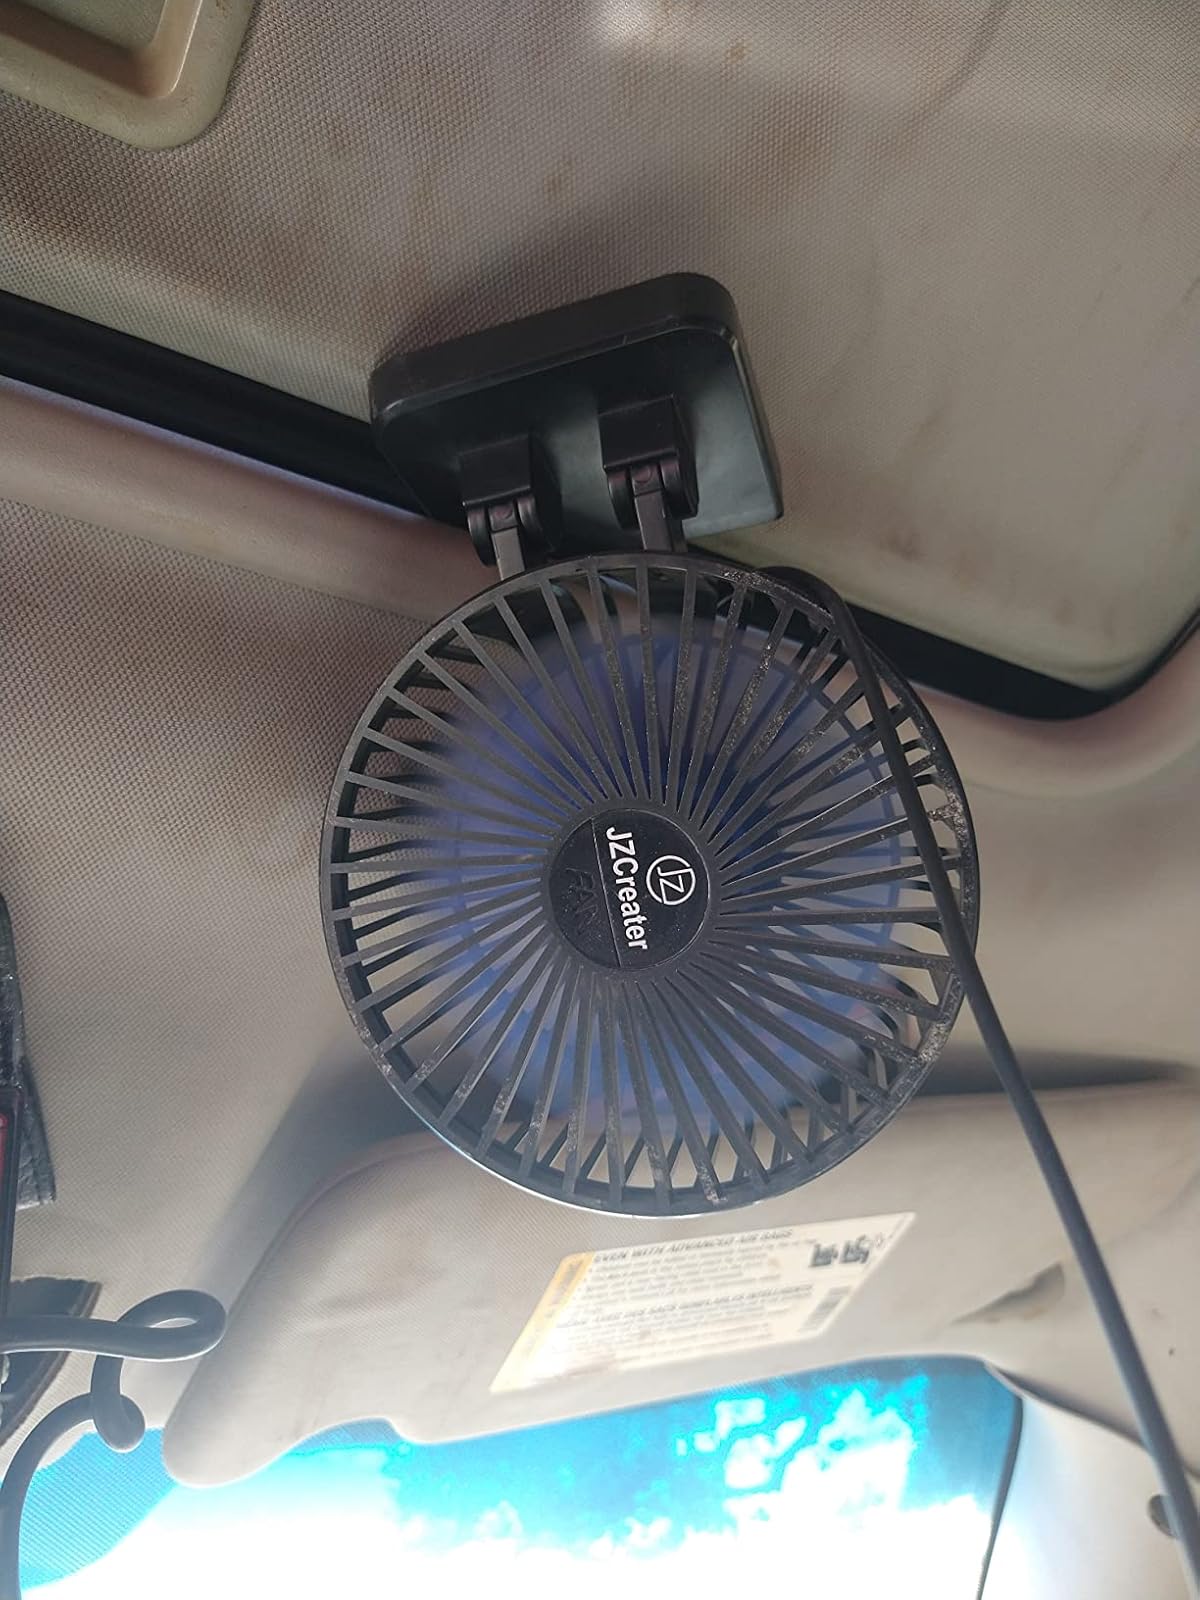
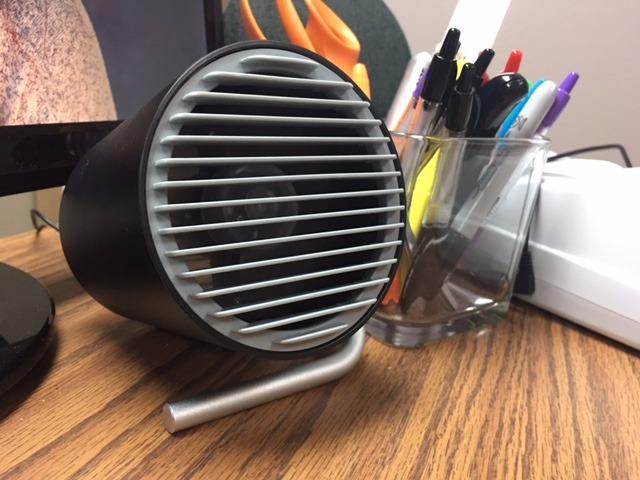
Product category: fan
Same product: no